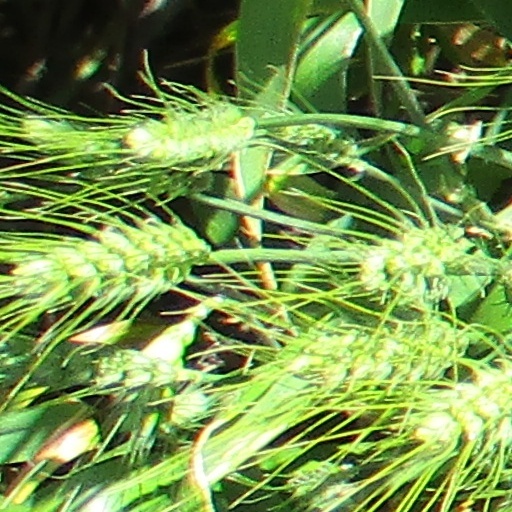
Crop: wheat